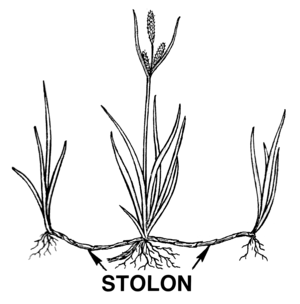
Un ramet, appelé talle chez les poacées, est un clone naturel ou artificiel d'un ortet initial. Il est issu de la reproduction asexuée ou clonale qui consiste en la production, par embryogenèse somatique, d’individus appelés « modules » ou « ramets », génétiquement identiques et potentiellement indépendants. Un ramet correspond à l'individu en tant qu'entité fonctionnelle et morphologique, c'est-à-dire une structure autonome assurant l'ensemble des fonctions vitales, ce qui le différencie du genet correspondant à l'individu en tant qu'entité génétique.